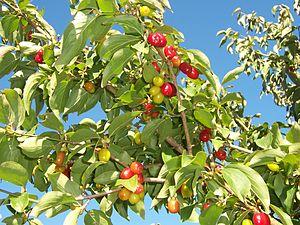
Le cornouiller mâle ou cornouiller sauvage est une espèce de cornouiller originaire du sud de l'Europe et de l'Asie.